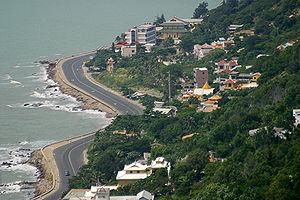
Vũng Tàu, ou Vung Tau, anciennement Cap Saint-Jacques, est une ville du sud du Viêt Nam. Sa population en 2016 est estimée à 327 000 habitants. C'était jusqu'en 2012 le chef-lieu de la province de Bà Rịa-Vũng Tàu. La ville est une destination touristique célèbre au Viêt Nam, grâce à ses plages. La ville s'étend sur 140 km², comprenant 13 quartiers urbains et un village.
Le Viêt Nam, Viet Nam, Vietnam ou Viêtnam, en forme longue la république socialiste du Viêt Nam, est un pays d'Asie du Sud-Est situé à l'est de la péninsule indochinoise. Il partage ses frontières avec la Chine au nord, le Laos au nord-ouest et le Cambodge au sud-ouest. Sa capitale est Hanoï. La langue officielle est le vietnamien et la monnaie le dong. C'est un État communiste à parti unique, dirigé par le Parti communiste vietnamien depuis 1975.